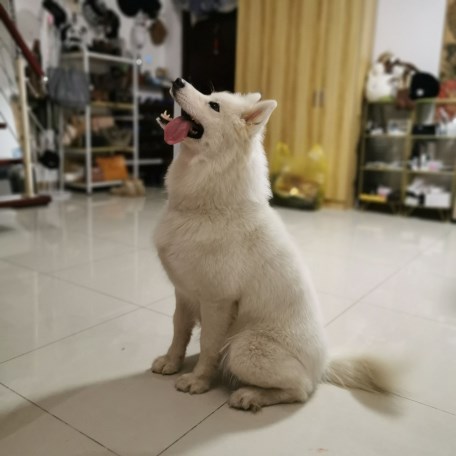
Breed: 2192-n000088-Samoyed